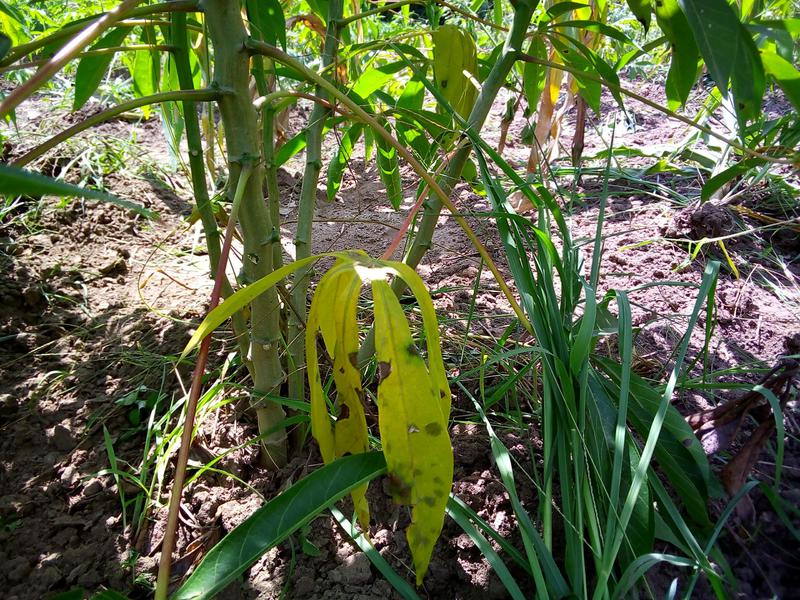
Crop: cassava
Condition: bacterial_blight